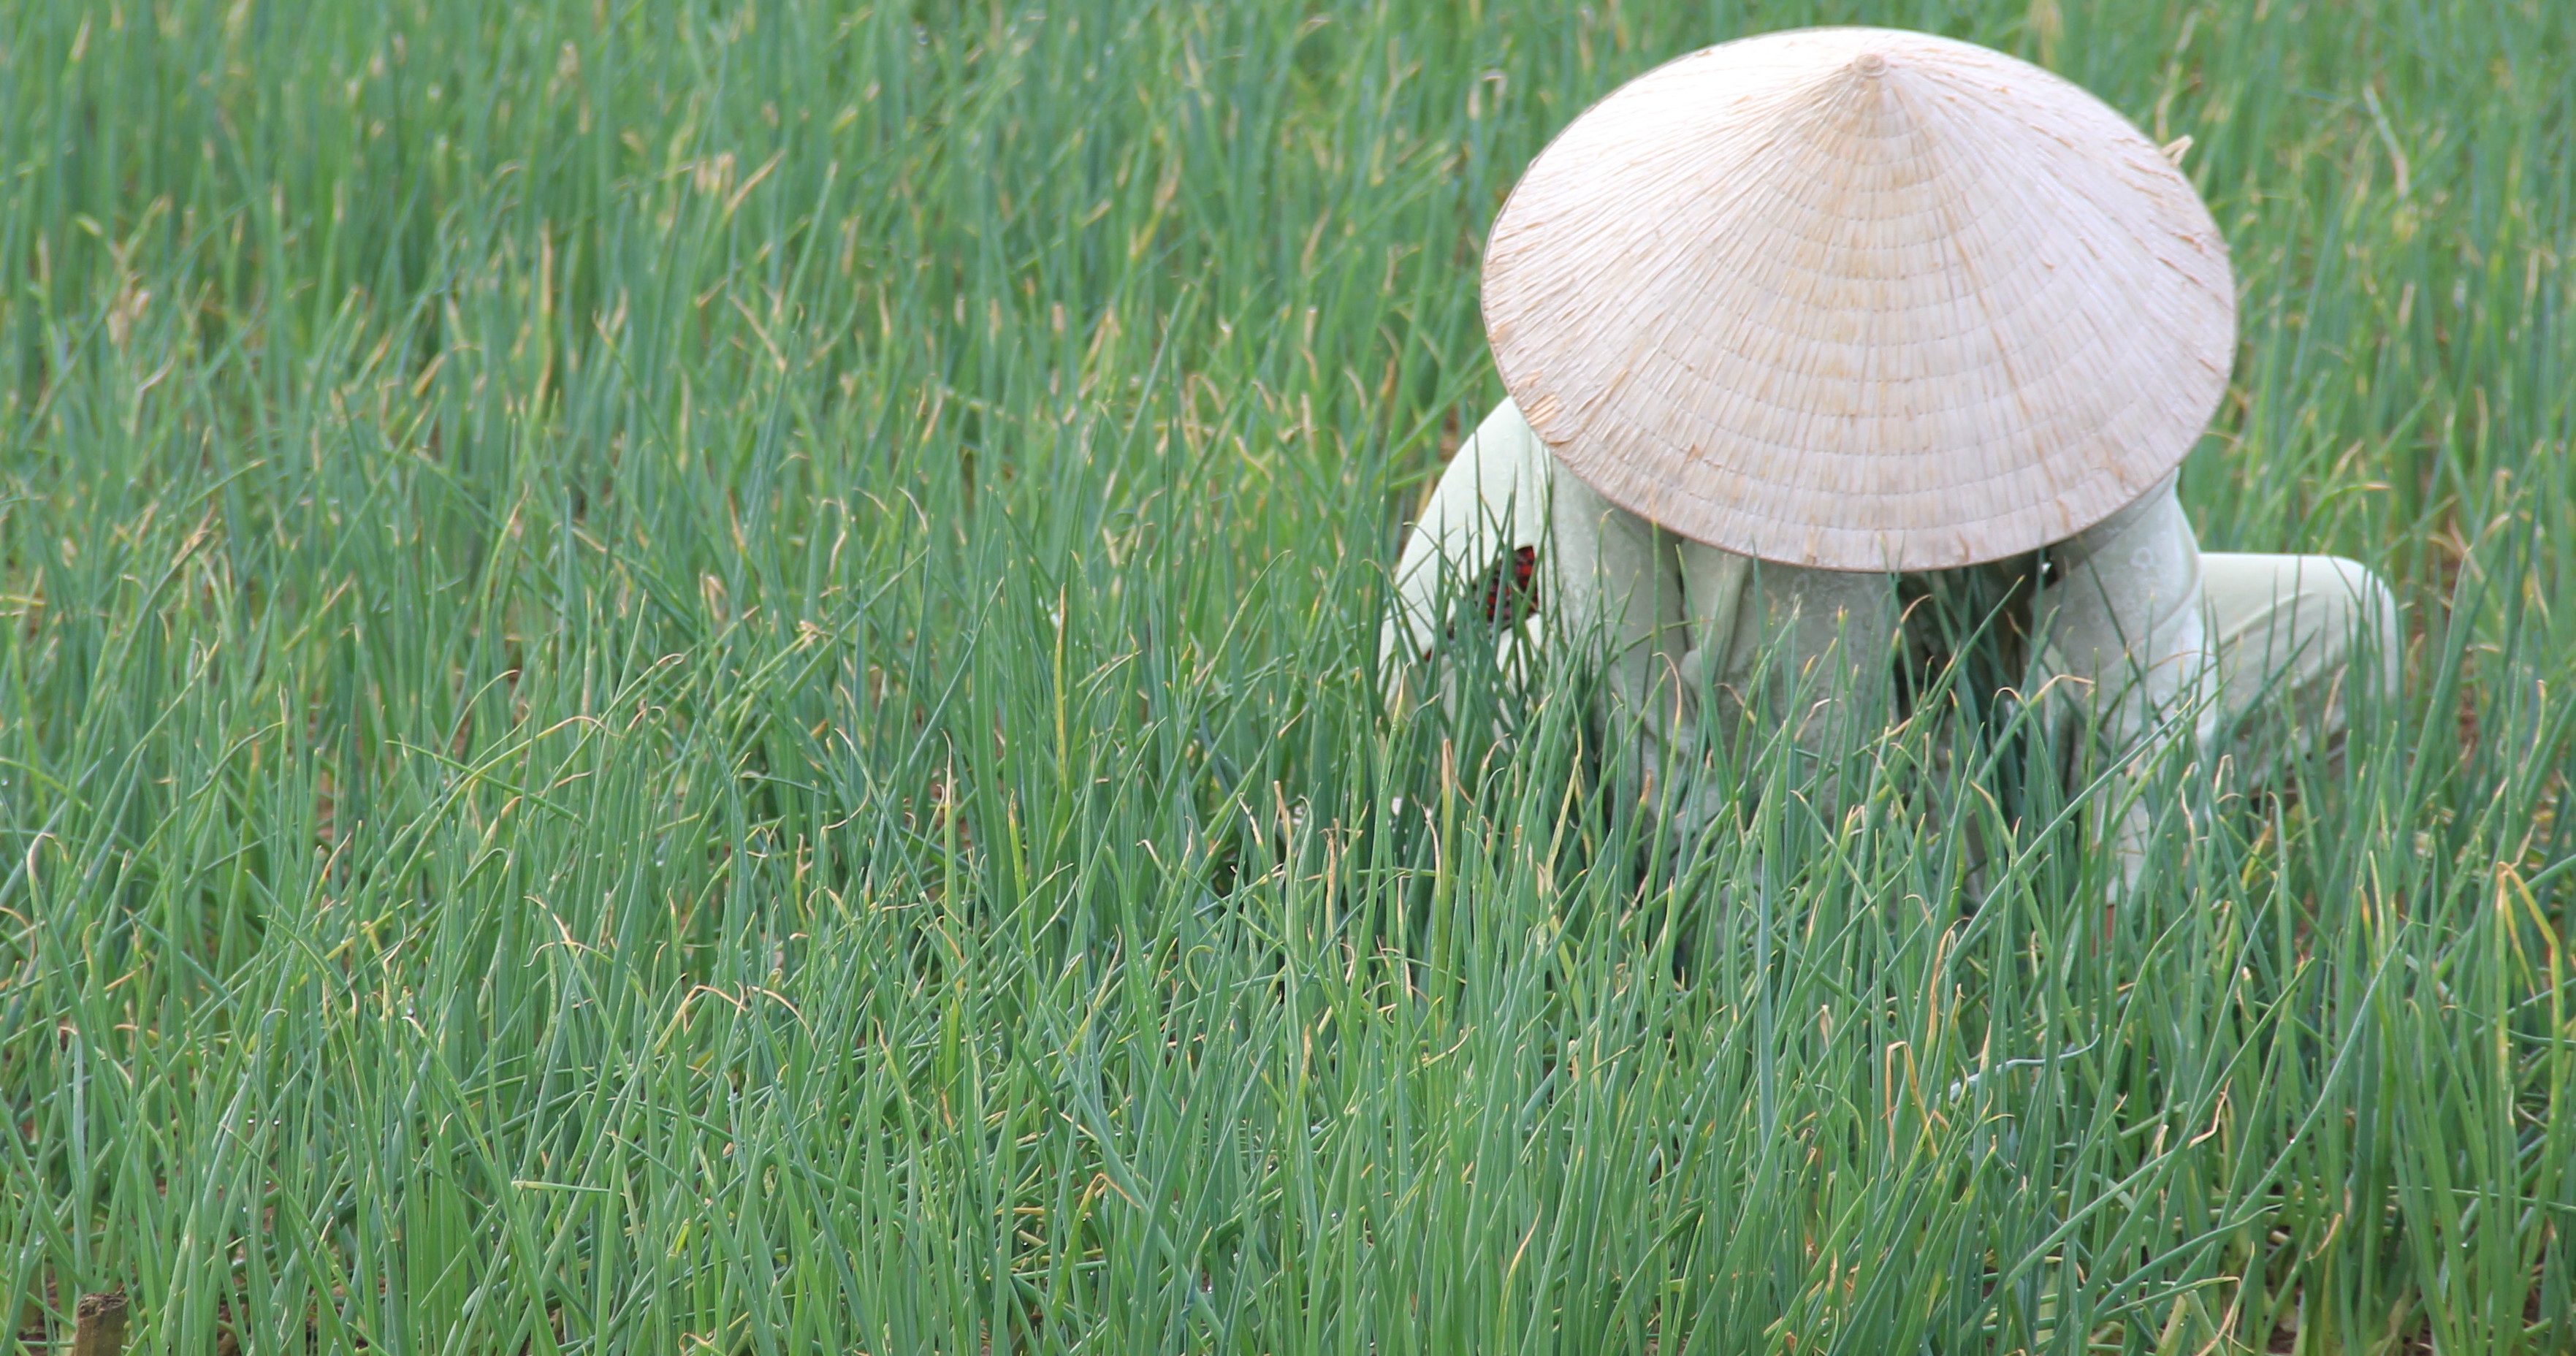
grass, plant, field, lawn, meadow, prairie, flower, green, grassland, habitat, traditional, vietnam, hoian, rice fields, indochina, conical hat, grass family